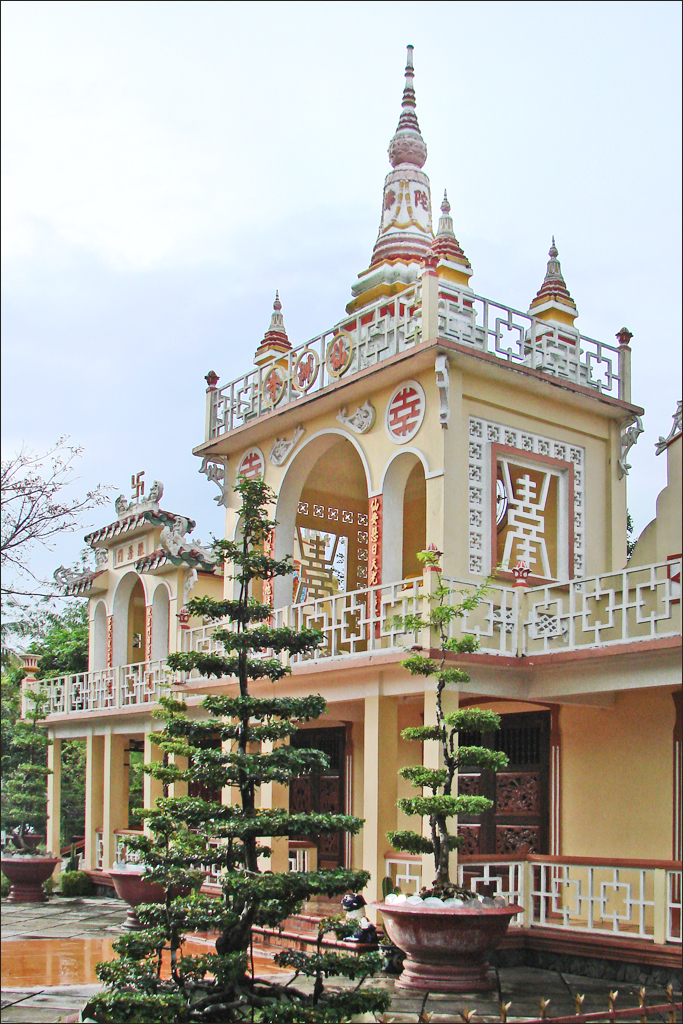
user: text: Màu sắc chủ đạo của tòa nhà trong hình là gì?
assistant: text: Màu sắc chủ đạo là vàng nhạt kết hợp với trắng và đỏ nâu. Màu vàng là màu đặc trưng trong kiến trúc chùa Việt Nam, tượng trưng cho ánh sáng trí tuệ, lòng từ bi và sự thanh tịnh của đạo Phật.

user: text: Có bao nhiêu cây cảnh lớn được tạo dáng như bonsai đặt trong chậu ở sân phía trước?
assistant: text: Có ba cây cảnh lớn được tạo dáng bonsai, đặt trong các chậu tròn ở hàng phía trước tòa chính. Những cây bonsai này được cắt tỉa công phu, thể hiện tinh thần hòa hợp giữa con người và thiên nhiên trong văn hóa Phật giáo.

user: text: Biểu tượng chữ Hán màu đỏ được trang trí nhiều trên lan can và cửa sổ của tòa nhà là chữ gì?
assistant: text: Trong hình, có hai loại chữ Hán màu đỏ chính được dùng làm họa tiết trang trí:  Chữ “Thọ” (壽) — xuất hiện ở giữa các ô cửa lớn và bức tường mặt tiền.  Đây là chữ có dạng cao, gồm nhiều nét chồng lên nhau theo chiều dọc, thể hiện rõ trong khung giữa tòa nhà.  Ý nghĩa: trường thọ, sống lâu, an lành – biểu trưng cho lời cầu chúc hạnh phúc và bình an.  Chữ “Vạn” (卍) — xuất hiện trên đỉnh mái và lan can, nhỏ hơn.  Đây là biểu tượng Phật giáo, tượng trưng cho Phật pháp, trí tuệ và vĩnh hằng.

user: text: Dựa vào kiến trúc và các biểu tượng như chữ Vạn, công trình này có thể là nơi thờ tự của tôn giáo nào?
assistant: text: Đây là công trình thờ tự của Phật giáo. Kiến trúc mái cong, tháp nhiều tầng, họa tiết chữ “Vạn” và gam màu vàng – đỏ là những đặc điểm điển hình của chùa Phật giáo Bắc tông ở Việt Nam.

user: text: Mô tả vị trí của hai loại biểu tượng chữ Hán chính trên tòa nhà và màu sắc của chúng.
assistant: text: Có hai loại chữ Hán lớn dễ nhận thấy:  Chữ “Vạn” (卍) – nằm ở trên lan can tầng hai và quanh các ô cửa, có màu đỏ nâu.  Chữ “Phúc” (福) hoặc “Thọ” (壽) – được đặt ở mặt tiền tầng hai, trong các ô vuông viền trắng, cũng có màu đỏ nâu đậm.  Hai chữ này biểu trưng cho phúc lành, trường thọ và sự giác ngộ viên mãn, kết hợp tạo nên ý nghĩa phúc – thọ – vạn an trong đạo và đời.